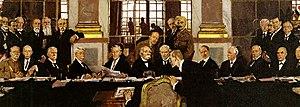
Une vue de l'intérieur de la Galerie des Glaces à Versailles, avec les chefs d'Etat assis et debout devant une longue table. Première rangée: Dr Johannes Bell (Allemagne) en posant sa signature, avec M. Hermann Muller, penchée sur lui. Rangée du milieu (assis, de gauche à droite): général Tasker H Bliss, Col EM Chambre, M. Henry White, M. Robert Lansing, le président Woodrow Wilson (États-Unis)